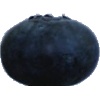
Label: Blueberry 1